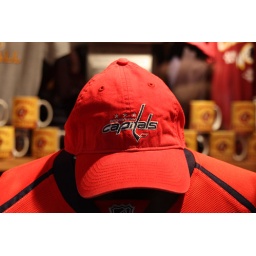
Washington Capitals hat and jersey, with Redskins mugs in the background, in a retail store in Union Station.